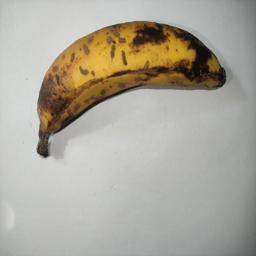
Banana variety: Sagor Kola